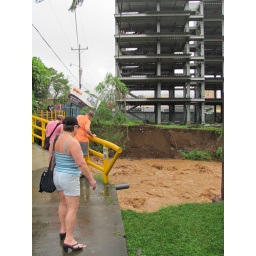
Jaco. Brown water out the river mouths and all along the coast, retaiing walls peeling back, reiverbanks eroding under buildings...